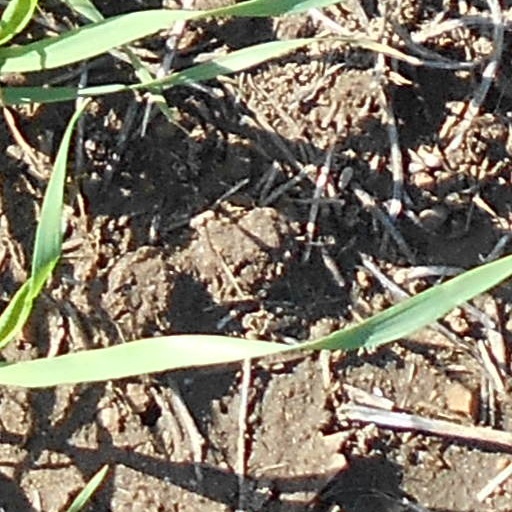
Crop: wheat